Guanfu Museum

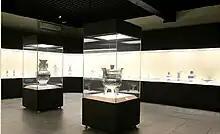
Inside the Ceramics Hall

The Ceramics Hall exhibits are masterpieces of antique Chinese ceramics that span more than 1,000 years, between the Tang and Qing dynasties. Many of the porcelain items on display represent the most typical features of the fine ceramic of the Song dynasty, especially highlights the Five Famous Kilns, namely Ru kiln, Jun kiln, Guan kiln, Ge kiln and Ding kiln. Within this exhibition, the categories include celadon, monochrome glaze and polychrome glaze, tri-colored pottery; under glaze cobalt-blue and under glaze copper red; famille-rose.